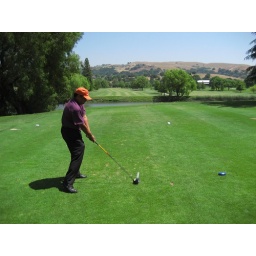
Laureto Bada Jr. drives his ball over the water on hole 9 at Spring Valley Golf course.